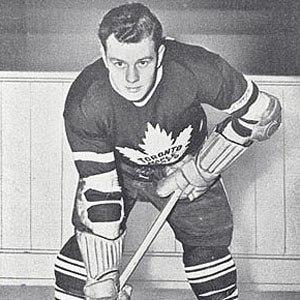
Norman Robert Poile, dit Bud Poile, est un joueur canadien de hockey sur glace, entraîneur-chef, directeur-général et membre du conseil exécutif de la Ligue nationale de hockey. Bud est le frère du joueur de hockey professionnel de la LNH, Don Poile.